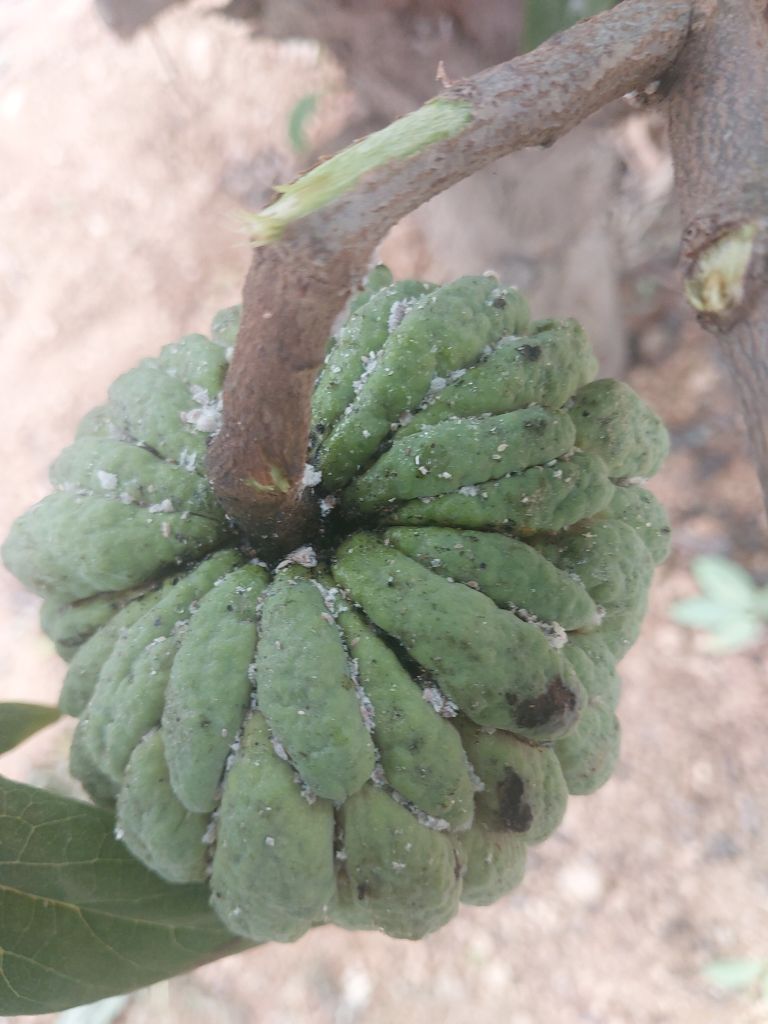
Disease label: Blank Canker